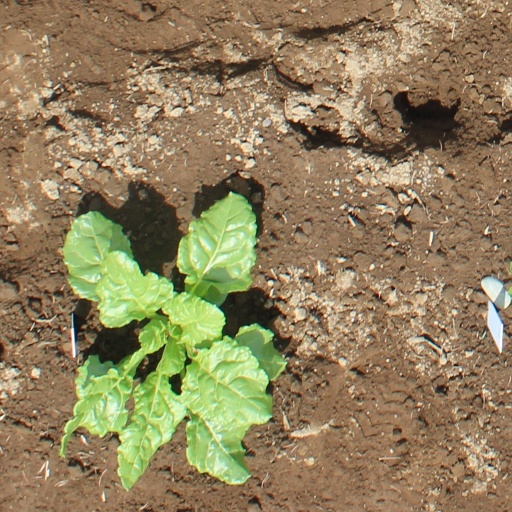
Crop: sugar beet